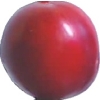
Label: cherry_wax_red